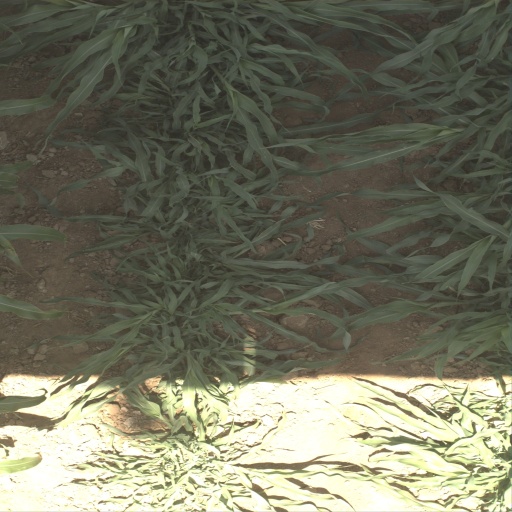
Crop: sorghum